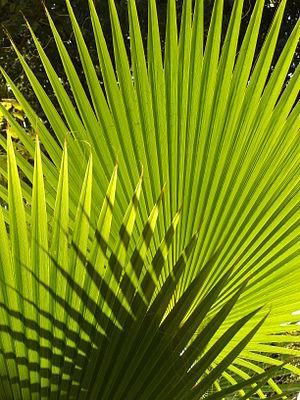
Ombres et lumières dans des feuilles de Washingtonia filifera